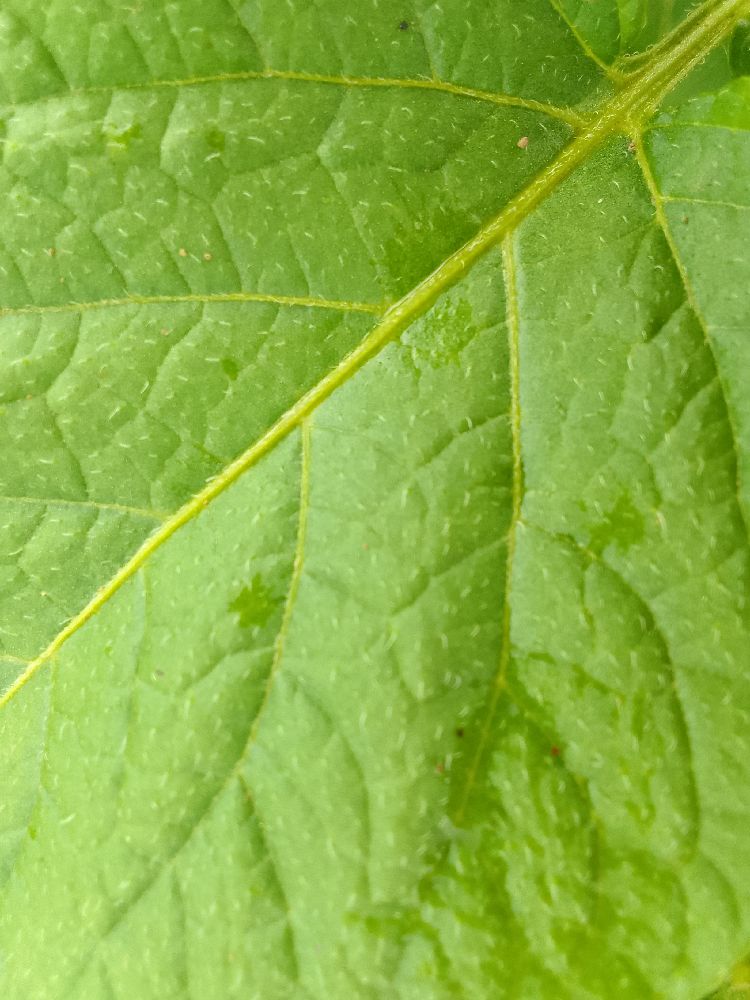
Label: Healthy